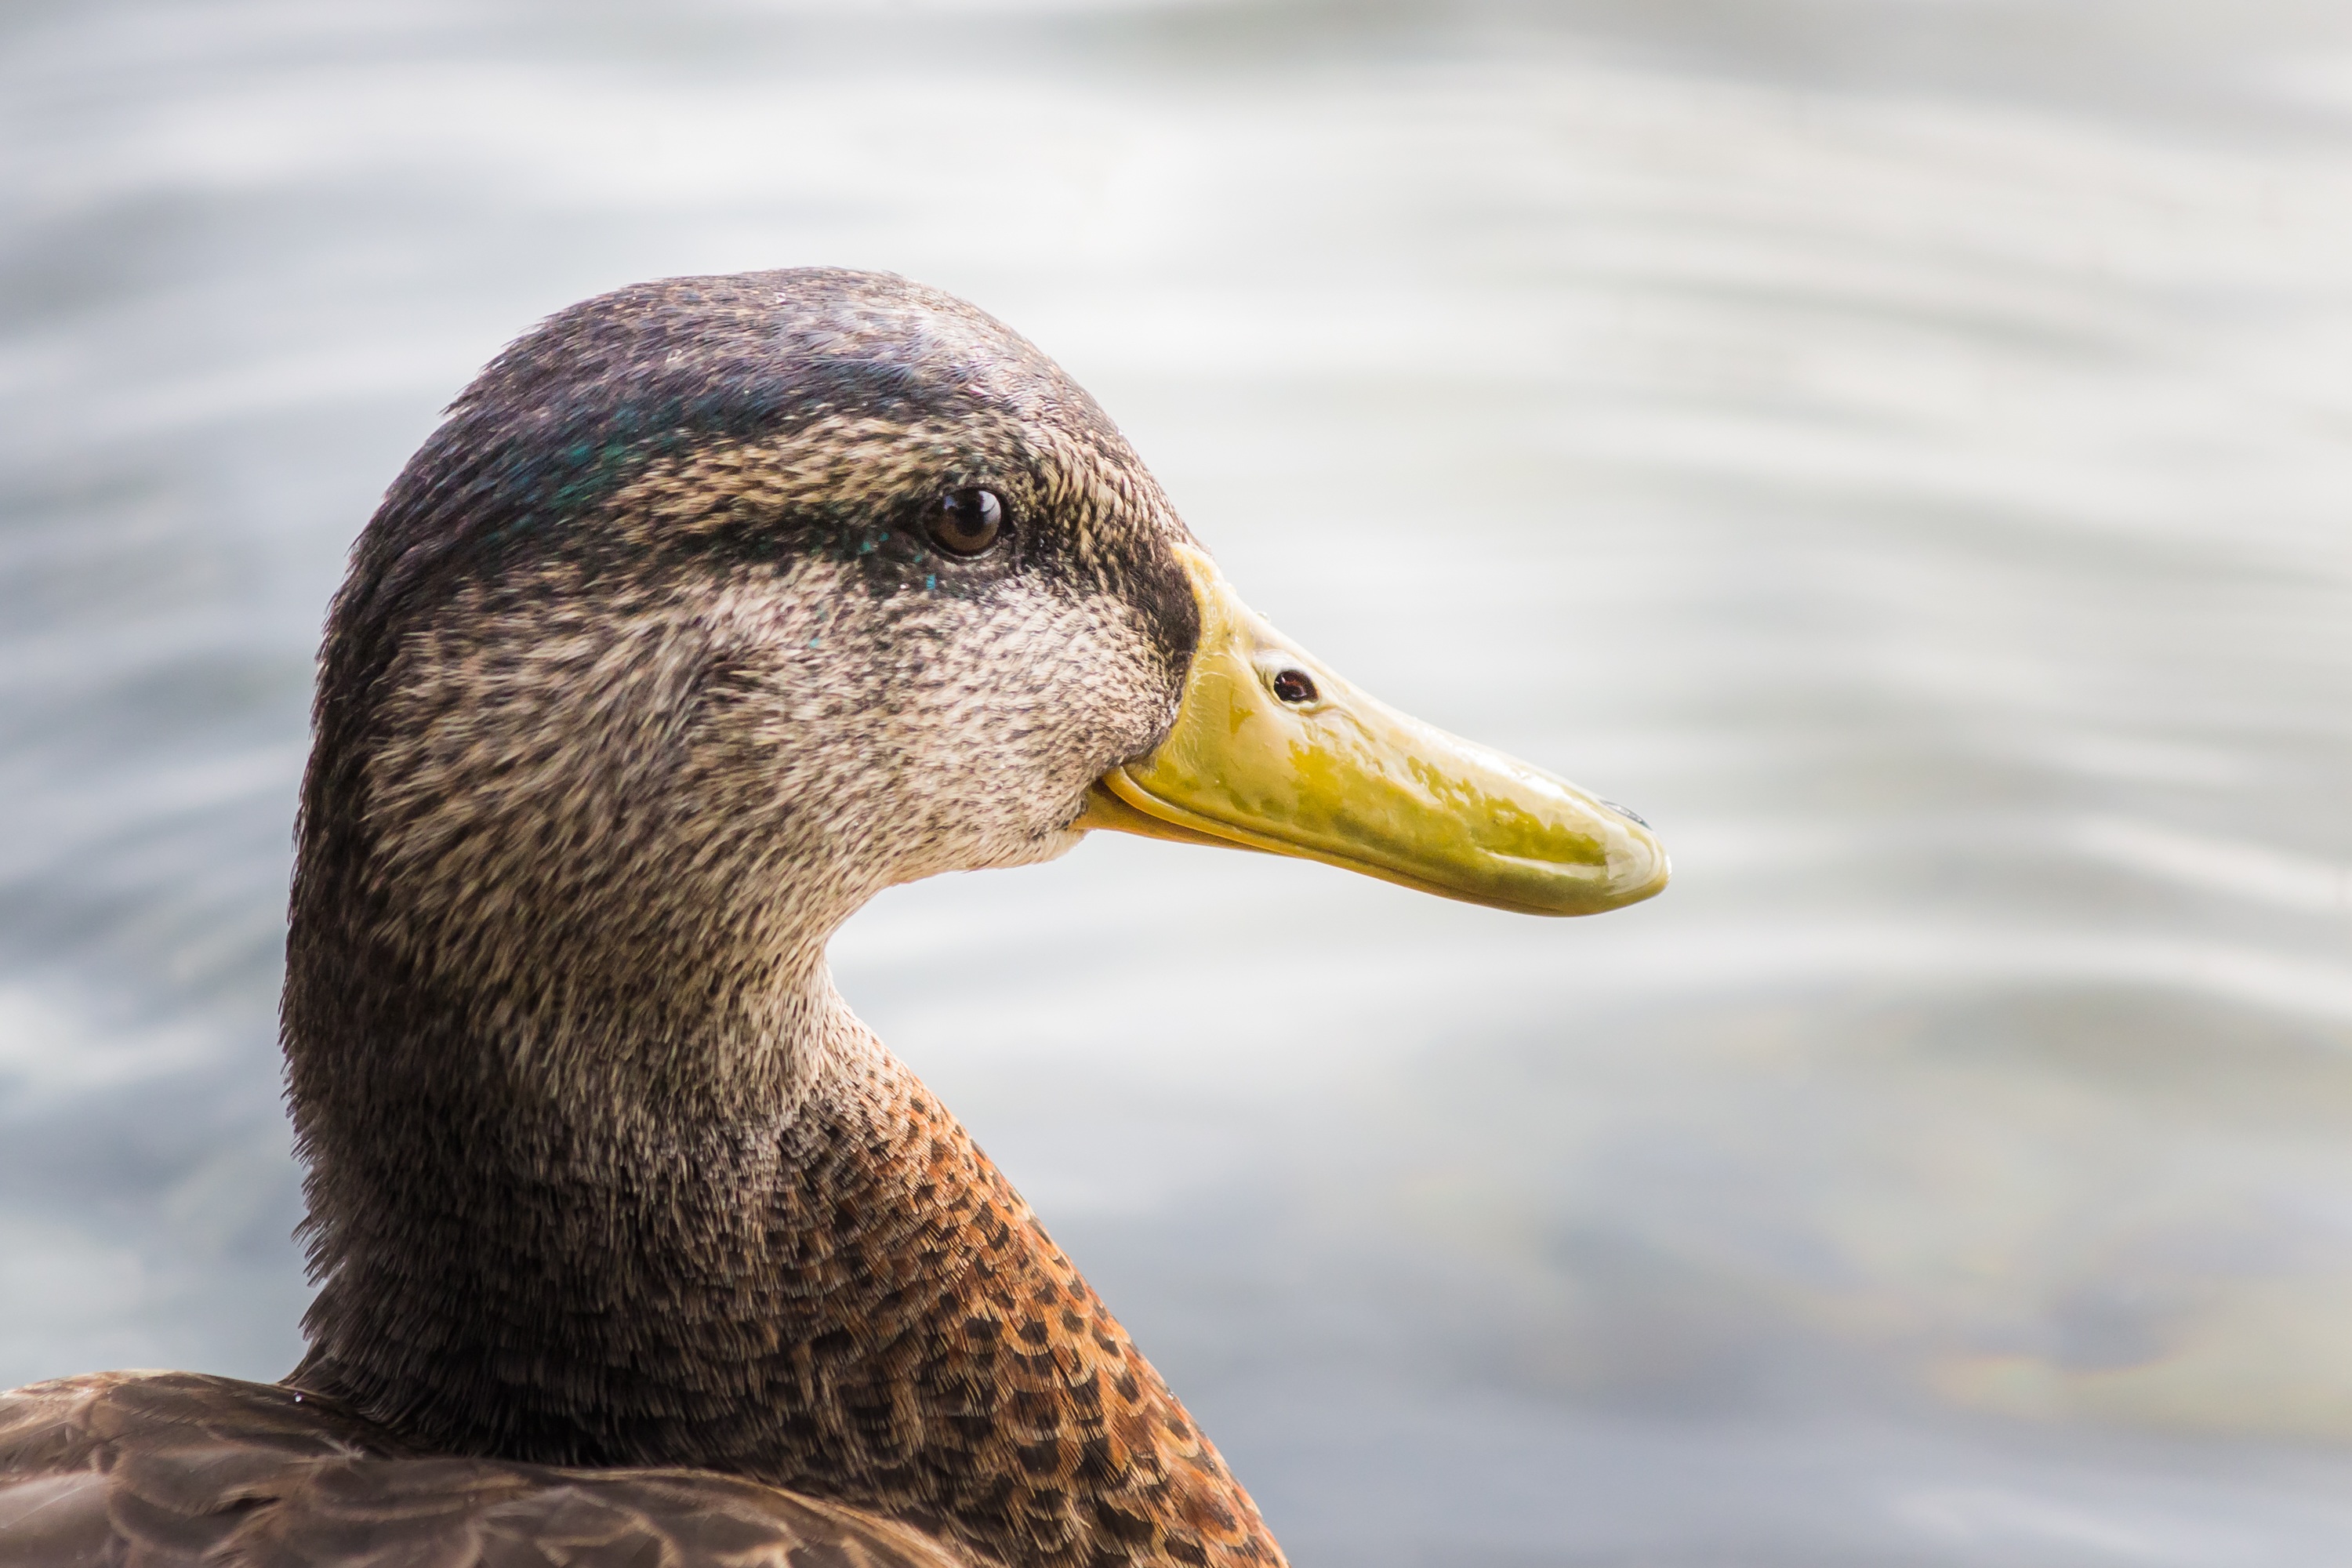
nature, bird, animal, cute, wildlife, beak, fauna, close up, duck, vertebrate, waterfowl, water bird, mallard, ducks geese and swans